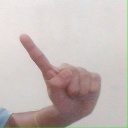
अक्षर: ए